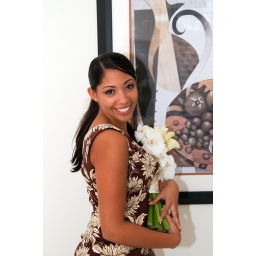
Laura was the only single girl at the wedding, and thus procured both the bouquet and the attention of the y-chromosomes in the crowd